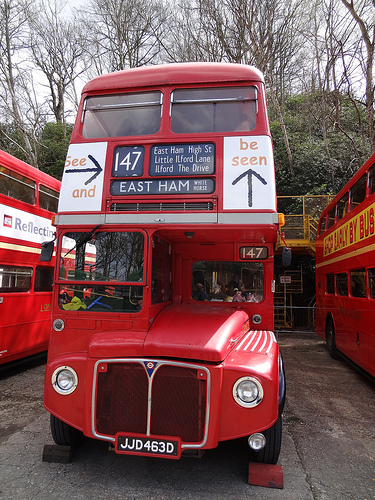
question: どんな形の写真ですか
answer: 縦の長い長方形

question: どれくらいの時間帯ですか
answer: 朝から昼

question: どんな天候ですか
answer: くもり

question: どんな乗り物がありますか
answer: バス

question: バスは何台ありますか
answer: 3台

question: バスの色は主に何色ですか
answer: 赤

question: 中央のバスのナンバープレートに書かれている英数字は何
answer: JJD463D

question: バスの奥にはどんな風景が広がっていますか
answer: 黄色い階段があり、更に奥には枯れ木が生えた山がある